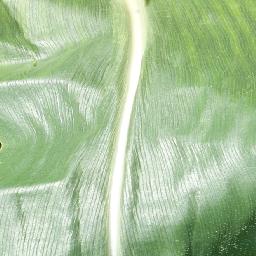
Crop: corn
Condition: (maize)_healthy